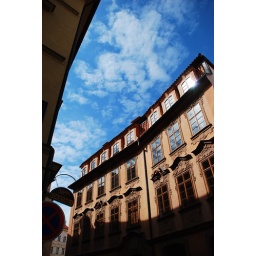
Fall in love with the blue sky